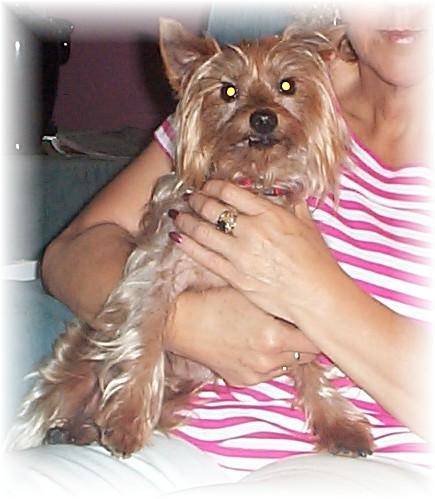
Label: dog